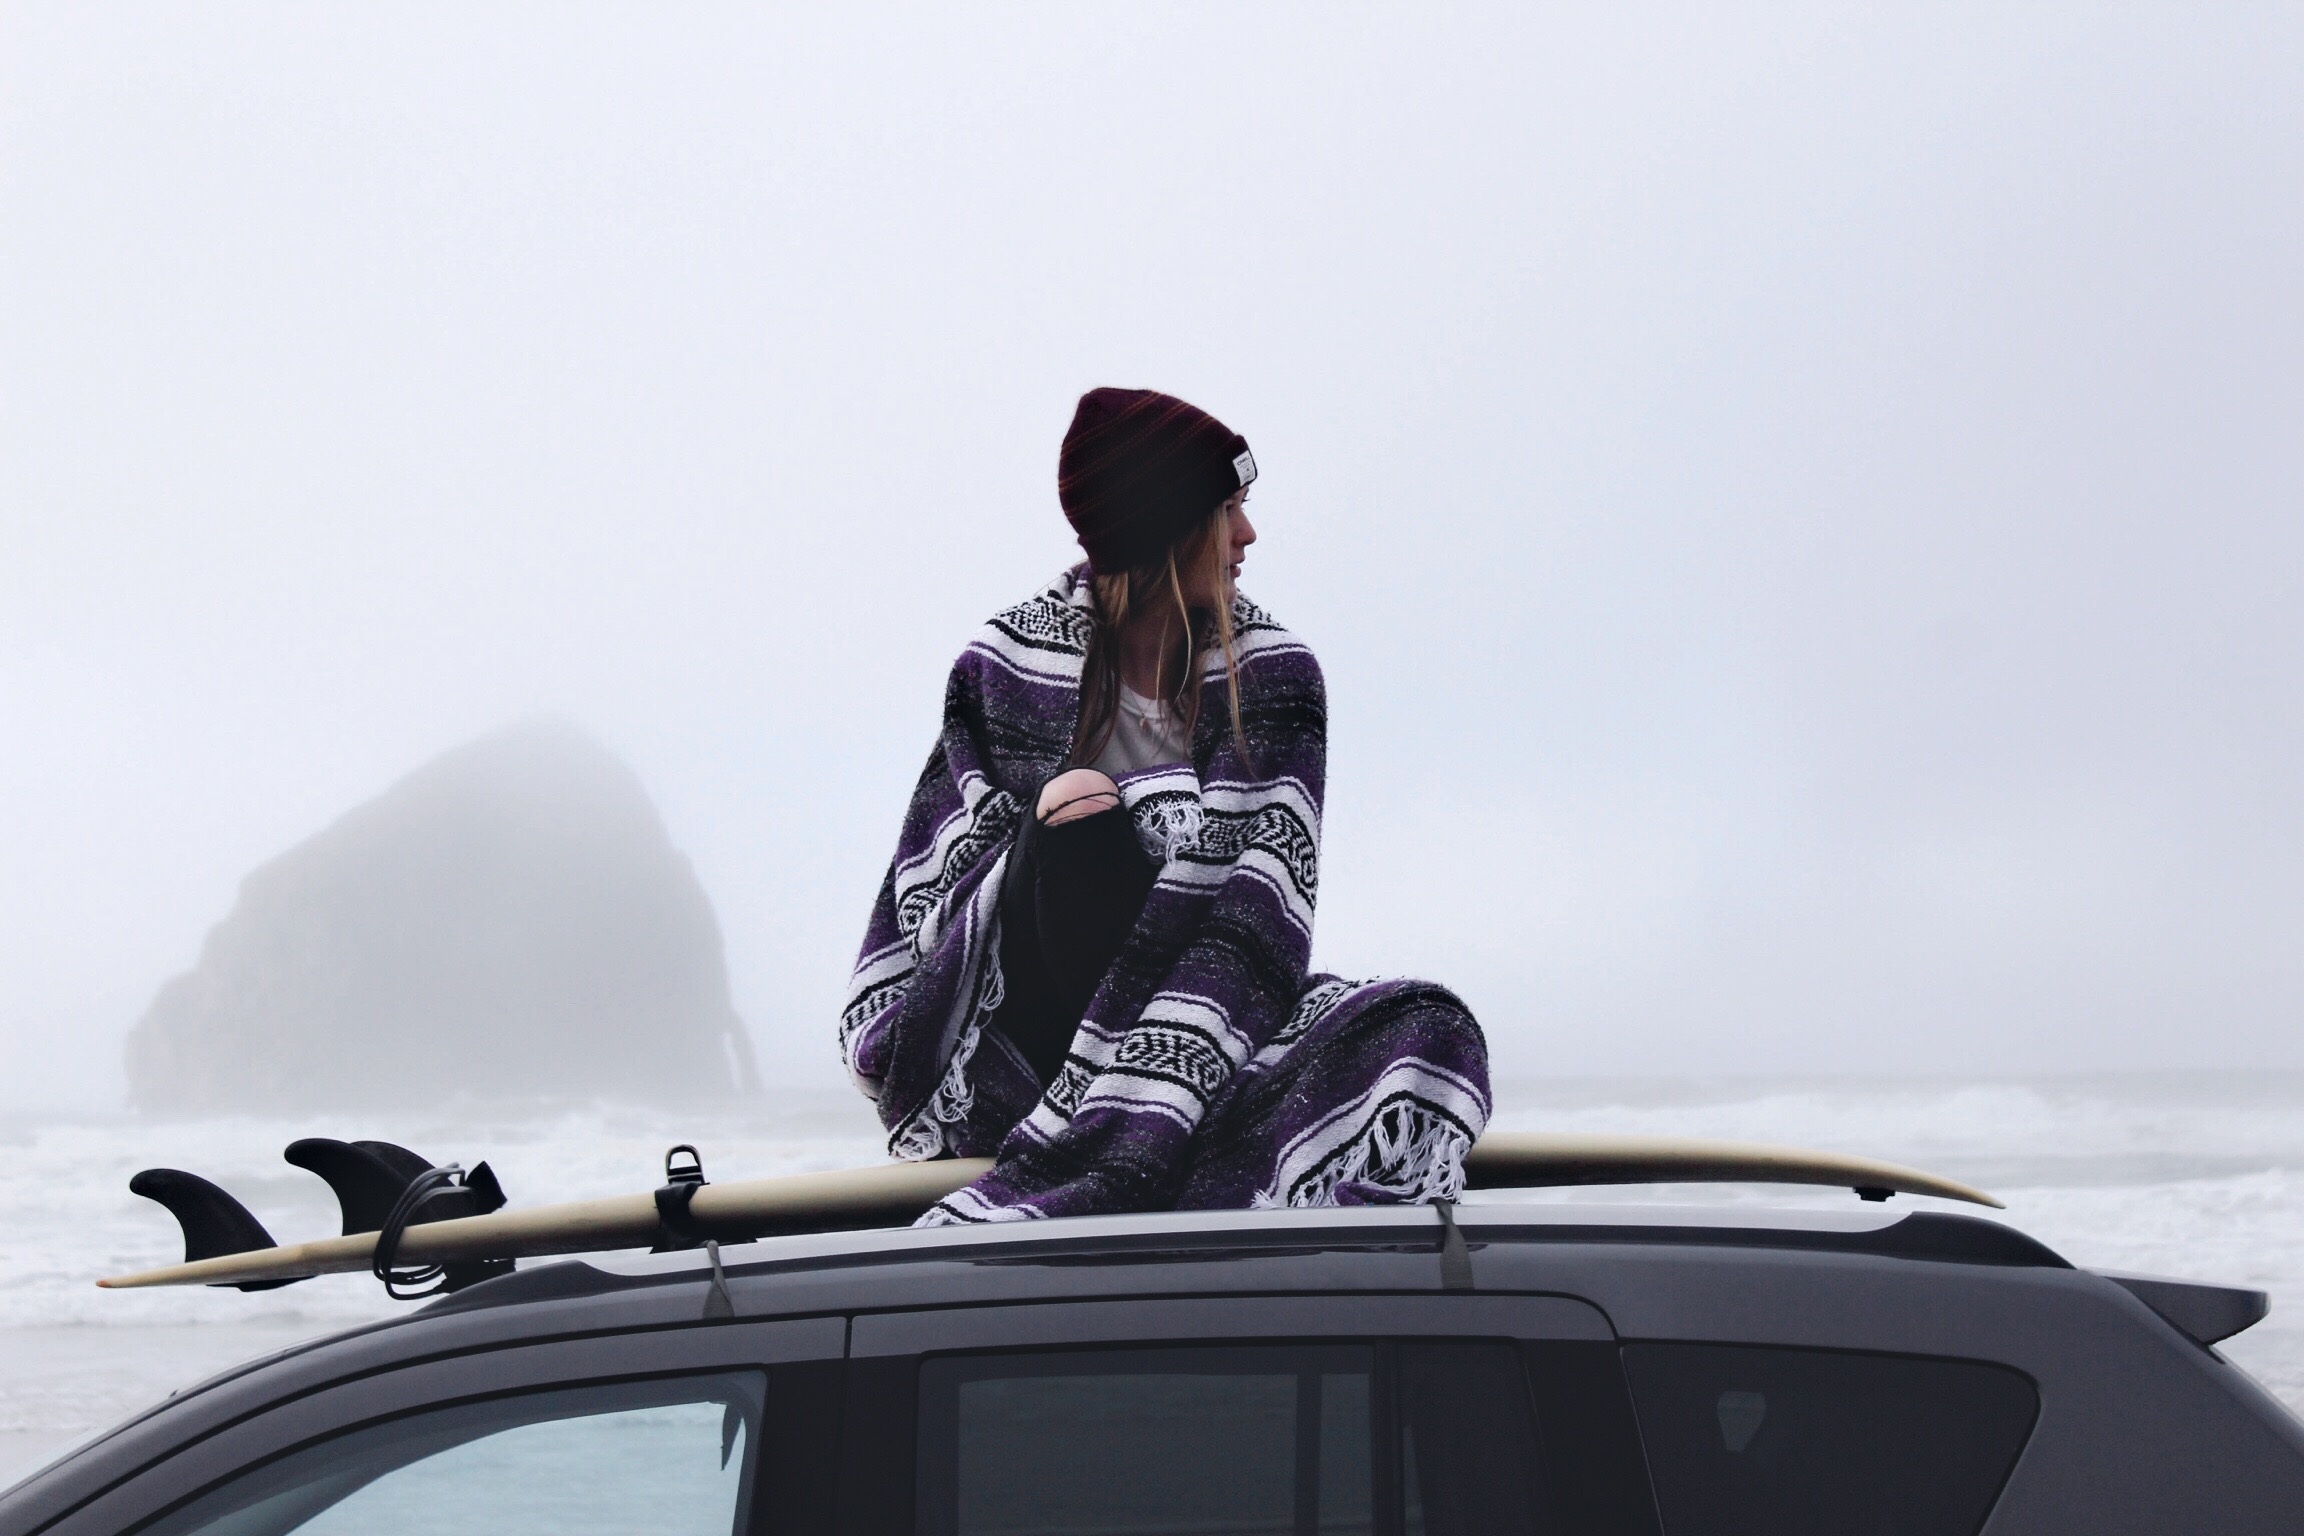
man, girl, woman, car, driving, vacation, model, vehicle, windshield, sitting, machine, style, automotive exterior